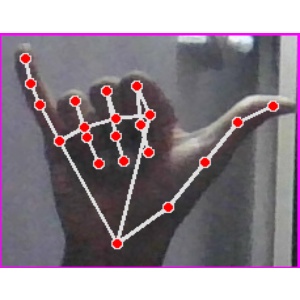
अक्षर: य